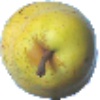
Label: Pear Monster 1